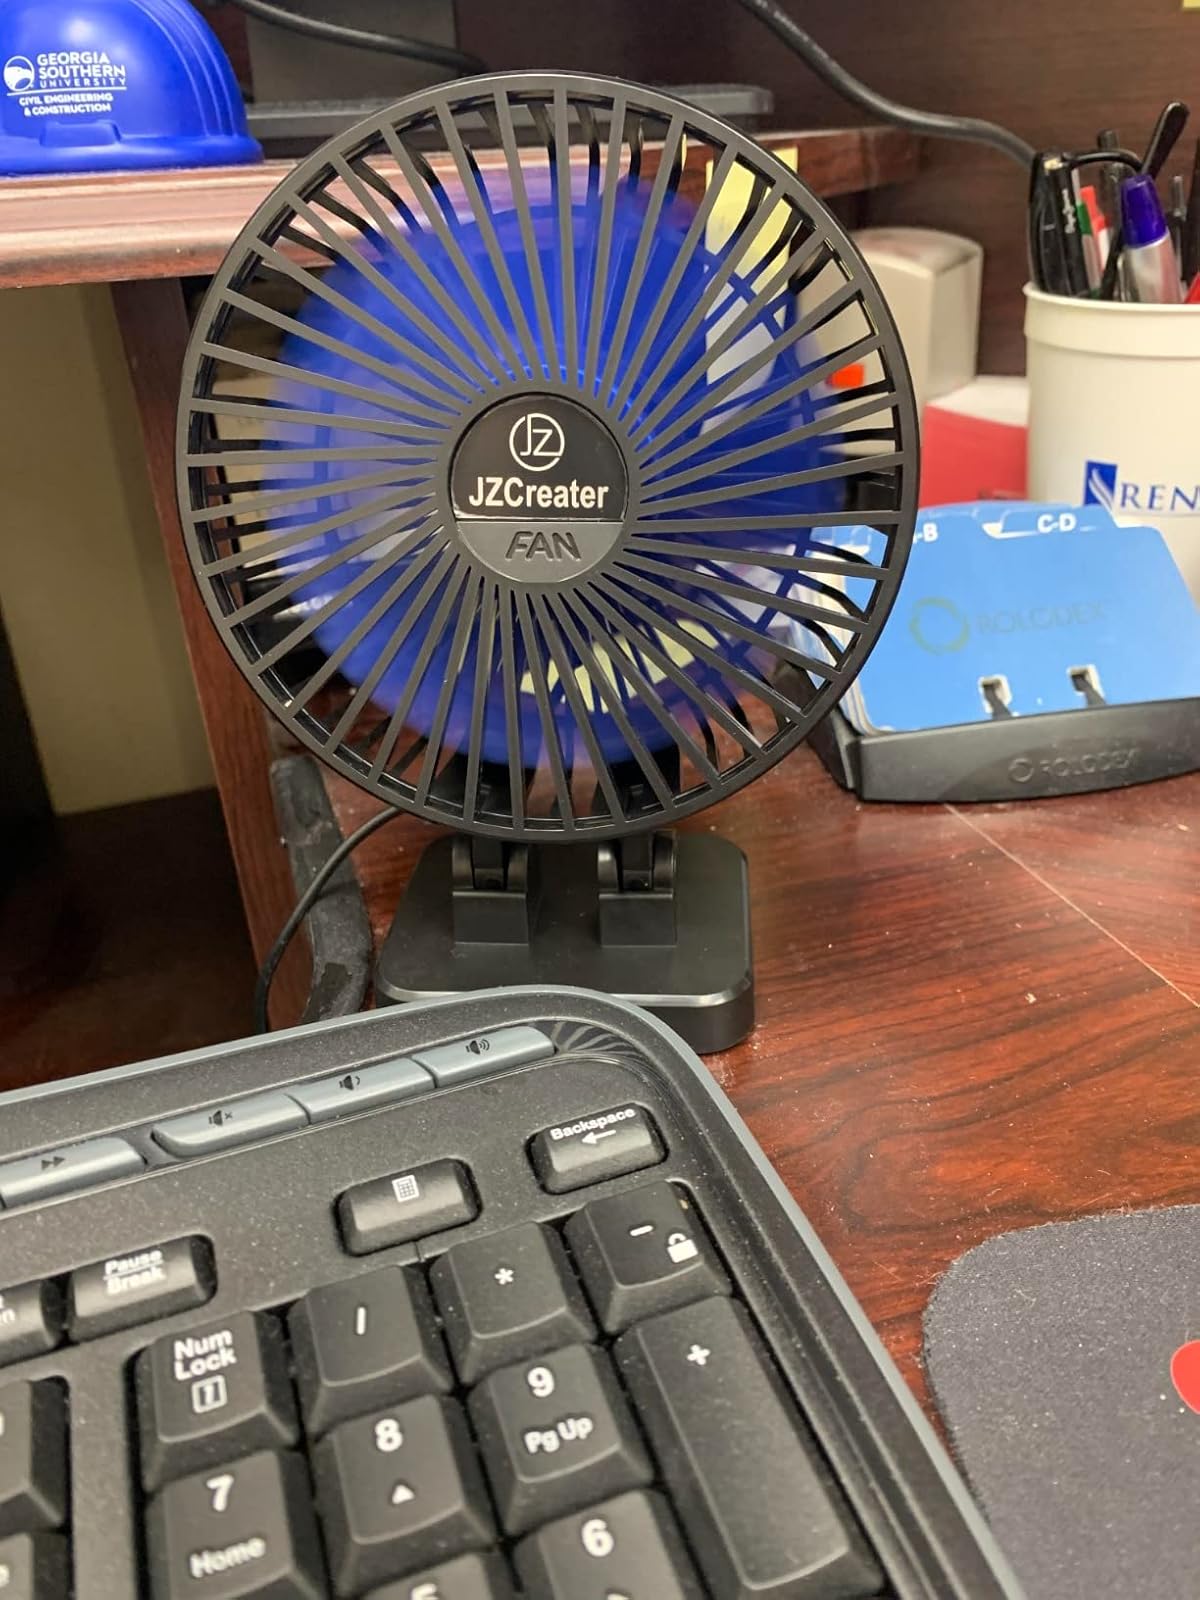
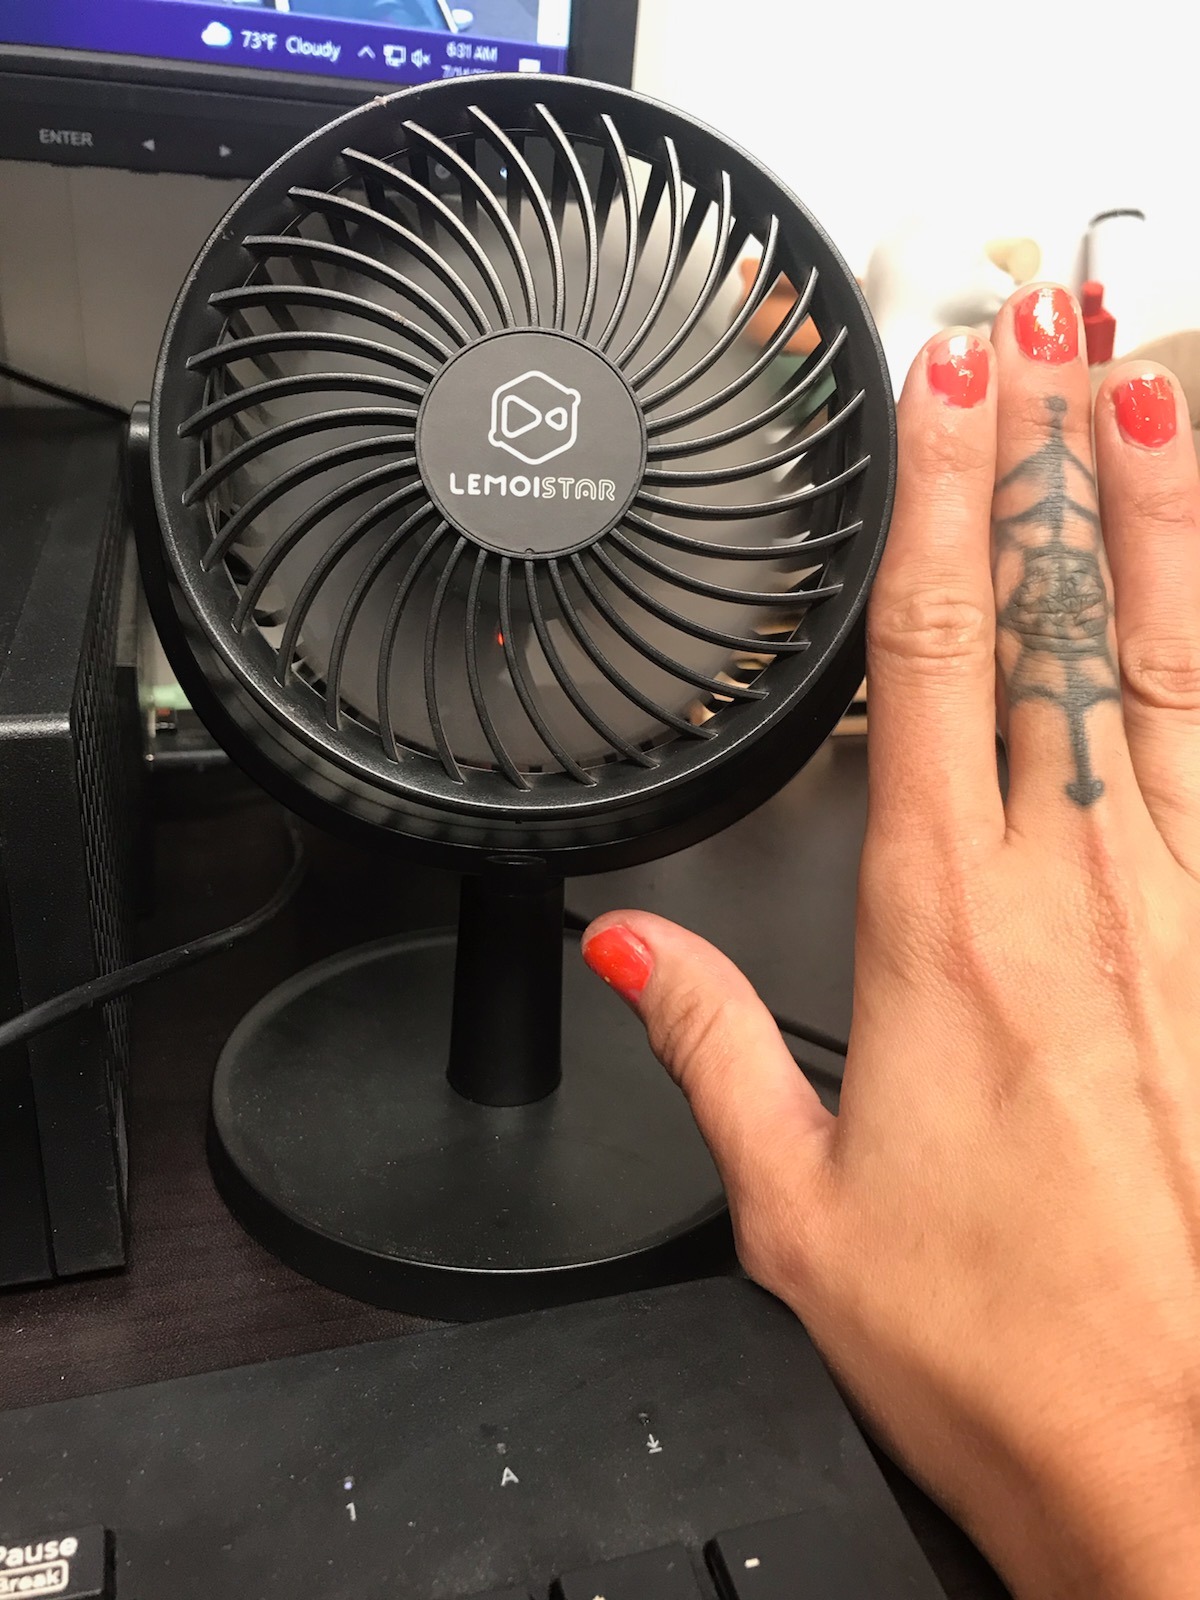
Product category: fan
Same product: no